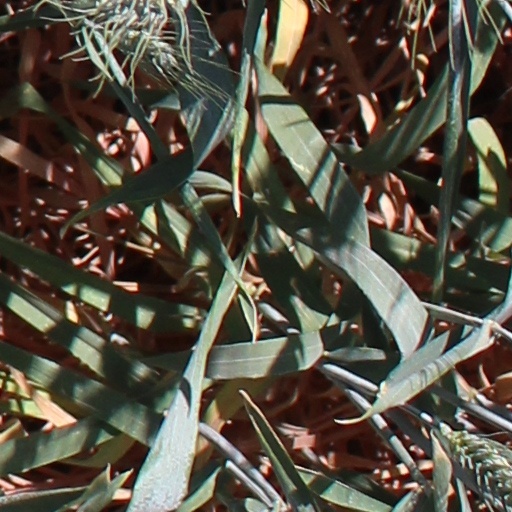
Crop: wheat